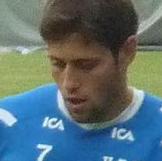
Age: 22